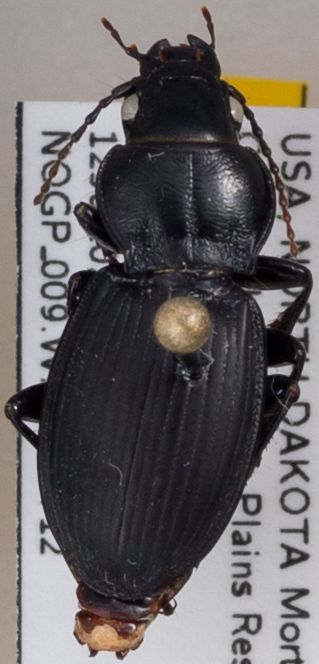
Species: Cyclotrachelus torvus
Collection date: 2022-07-12
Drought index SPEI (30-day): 1.514
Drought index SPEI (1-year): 0.47
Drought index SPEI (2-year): -1.13